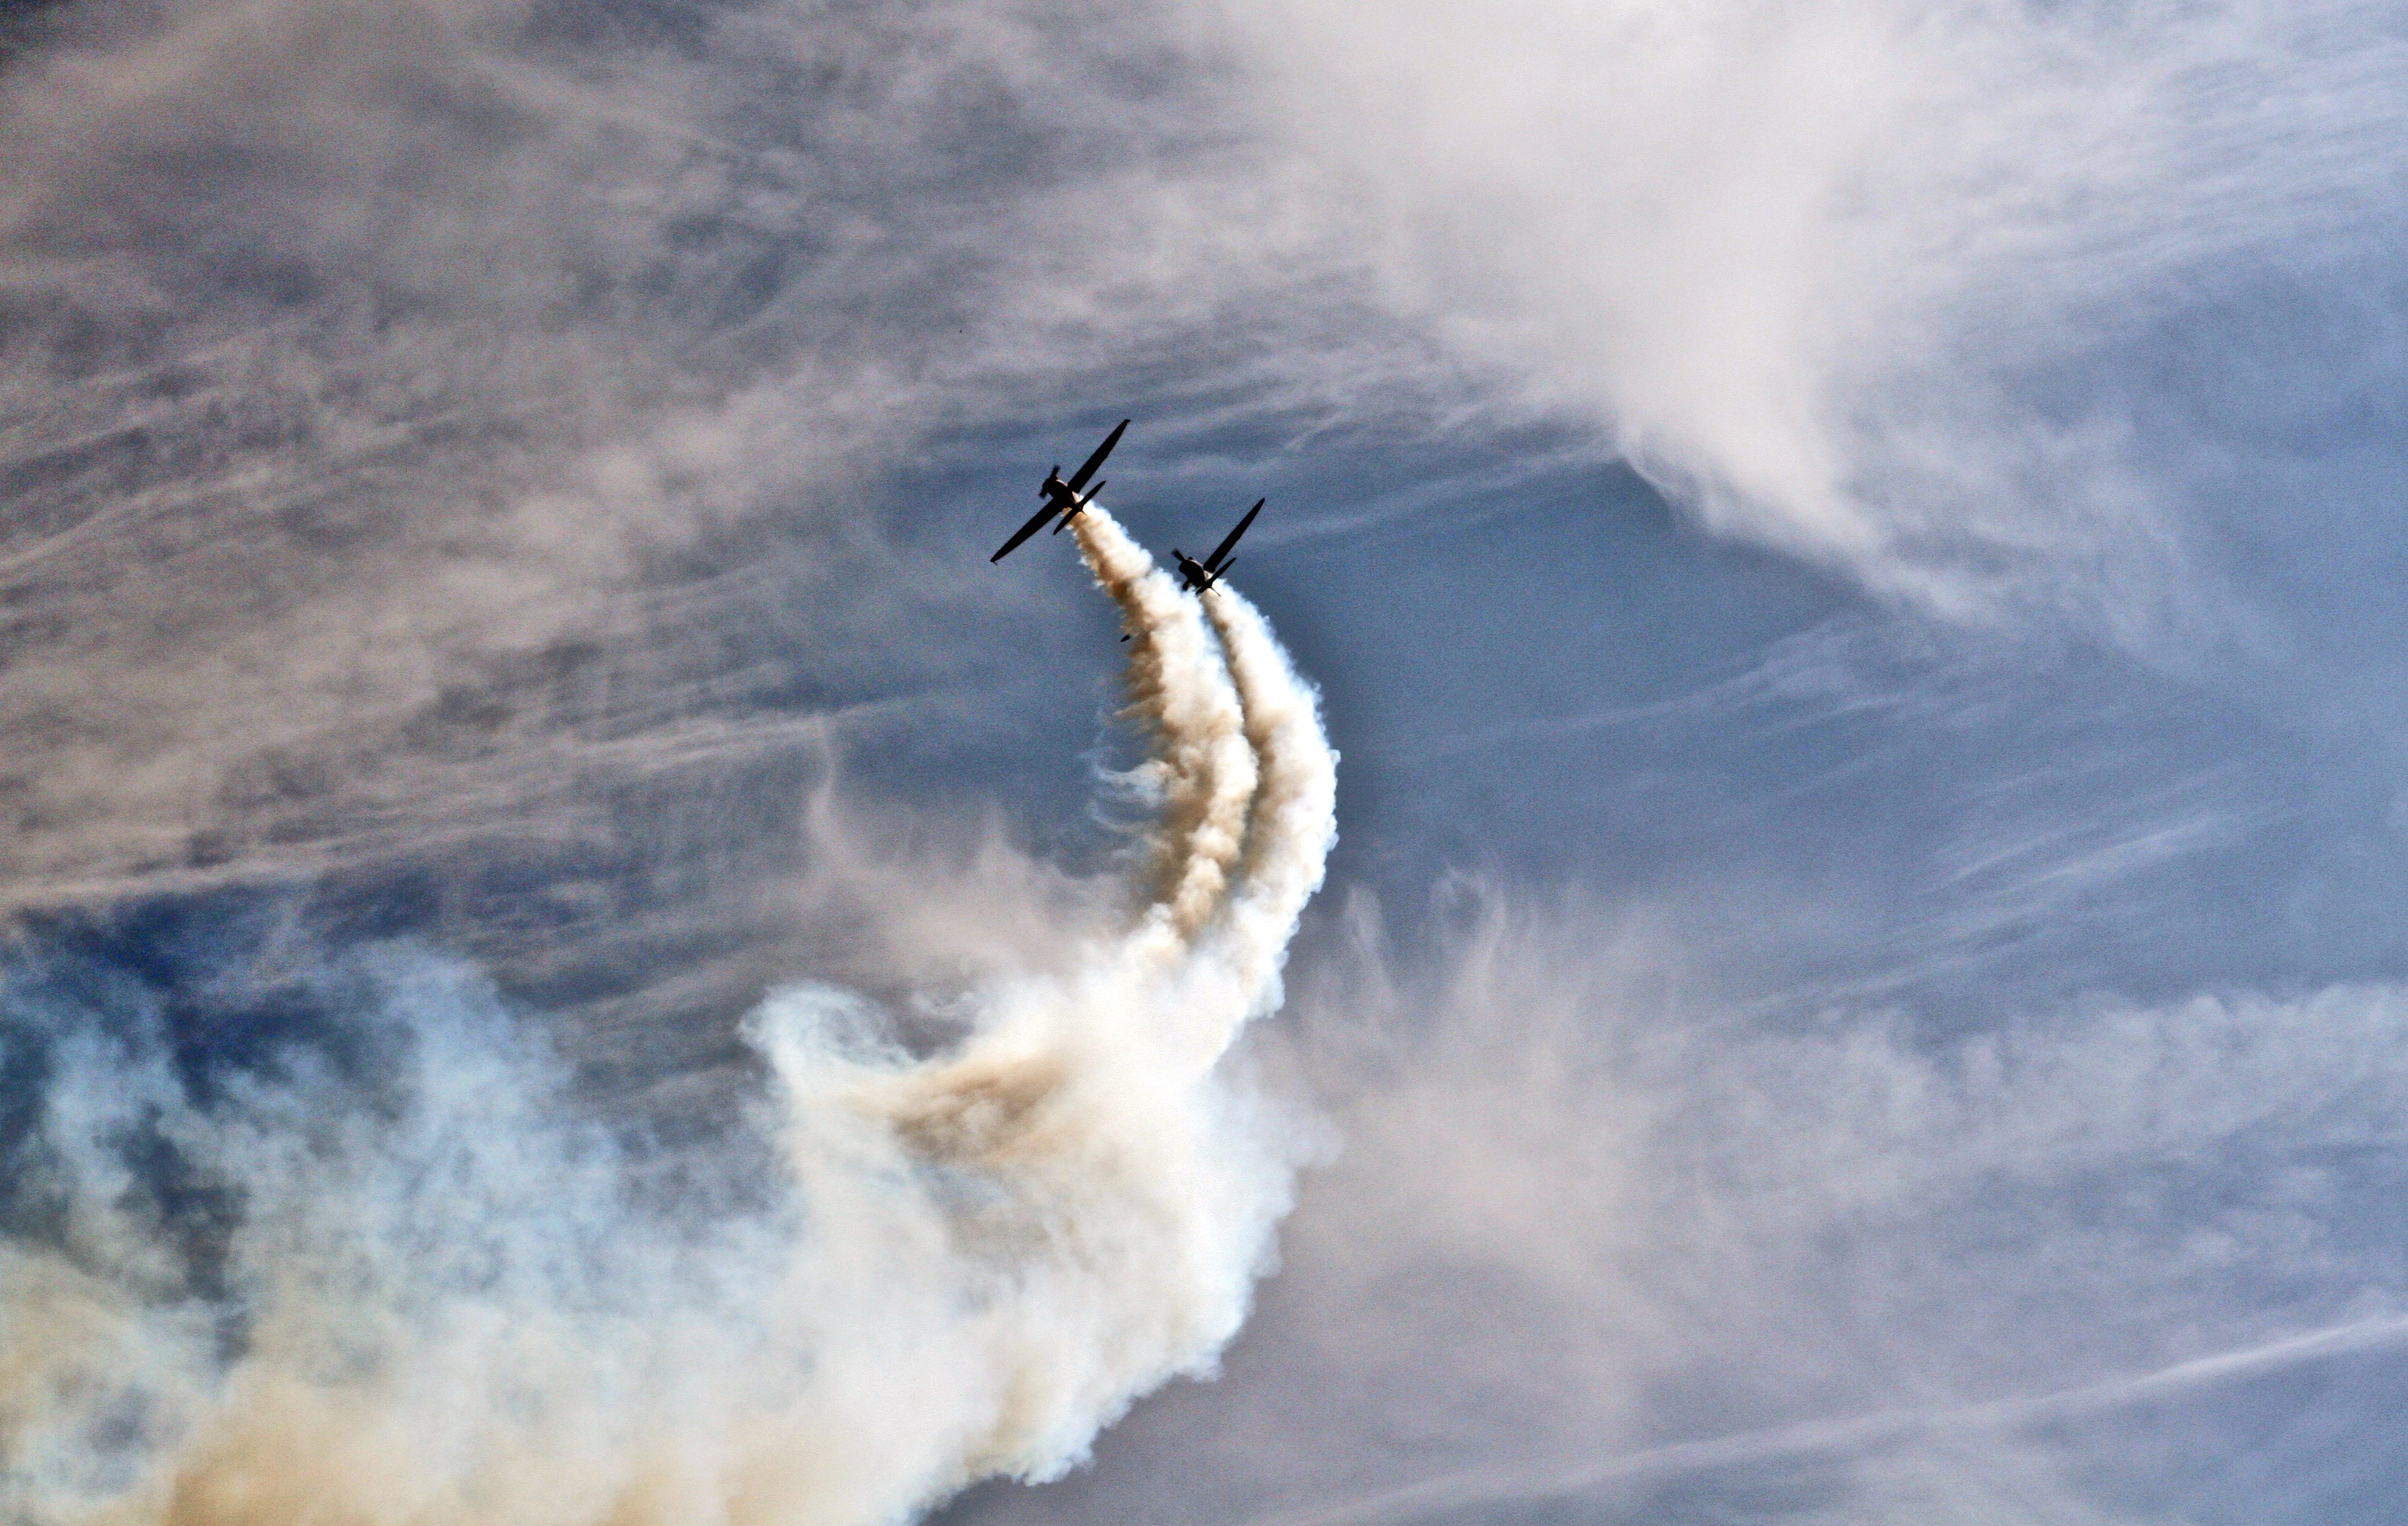
cloud, aircraft, vehicle, atmosphere of earth